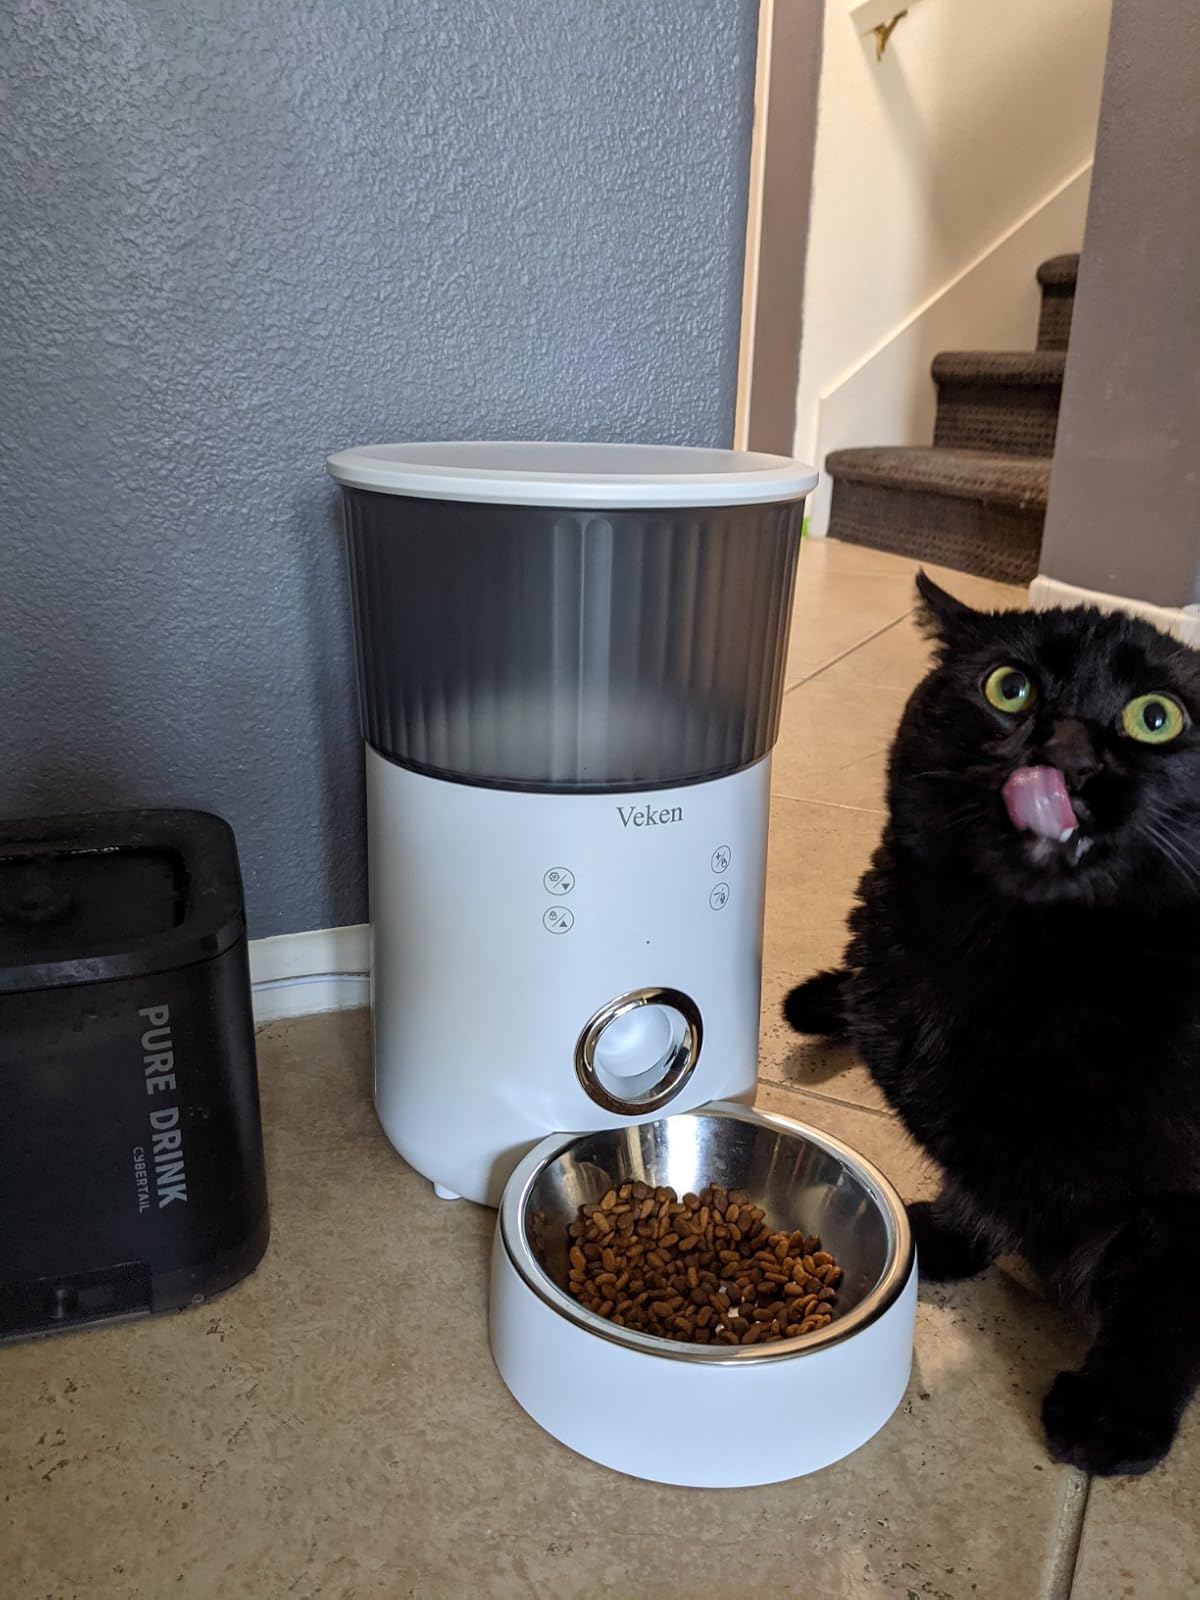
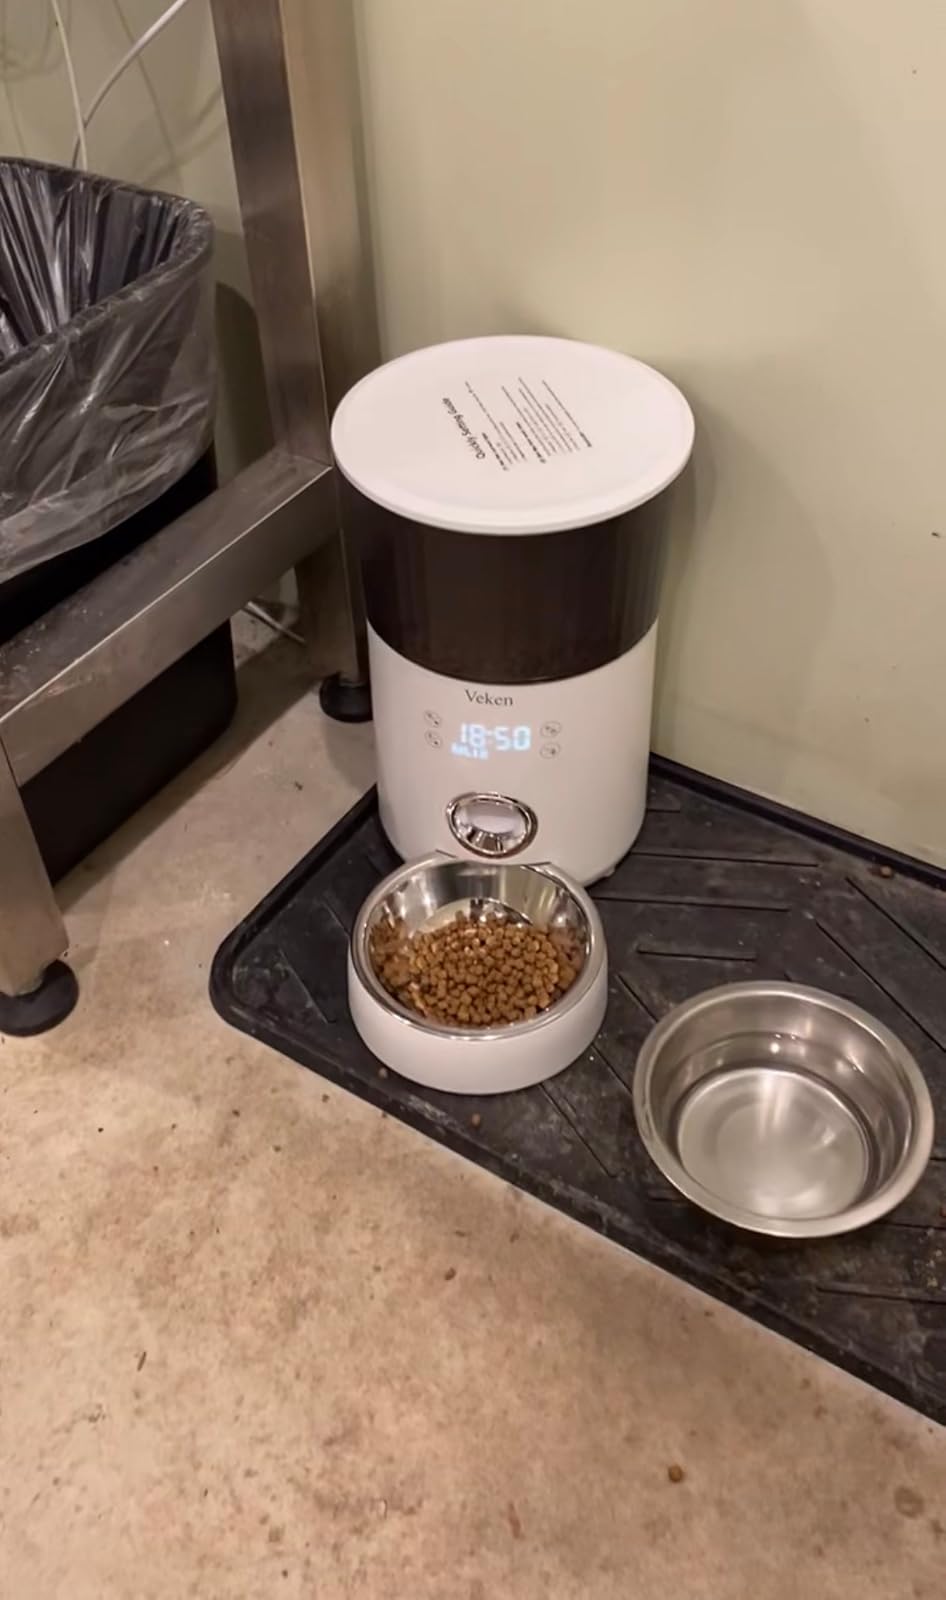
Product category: items_feeder
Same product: yes